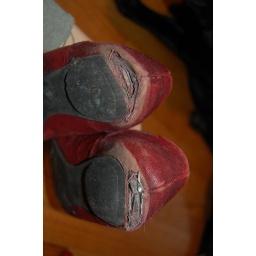
so many miles in red shoes